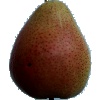
Label: Pear Forelle 1